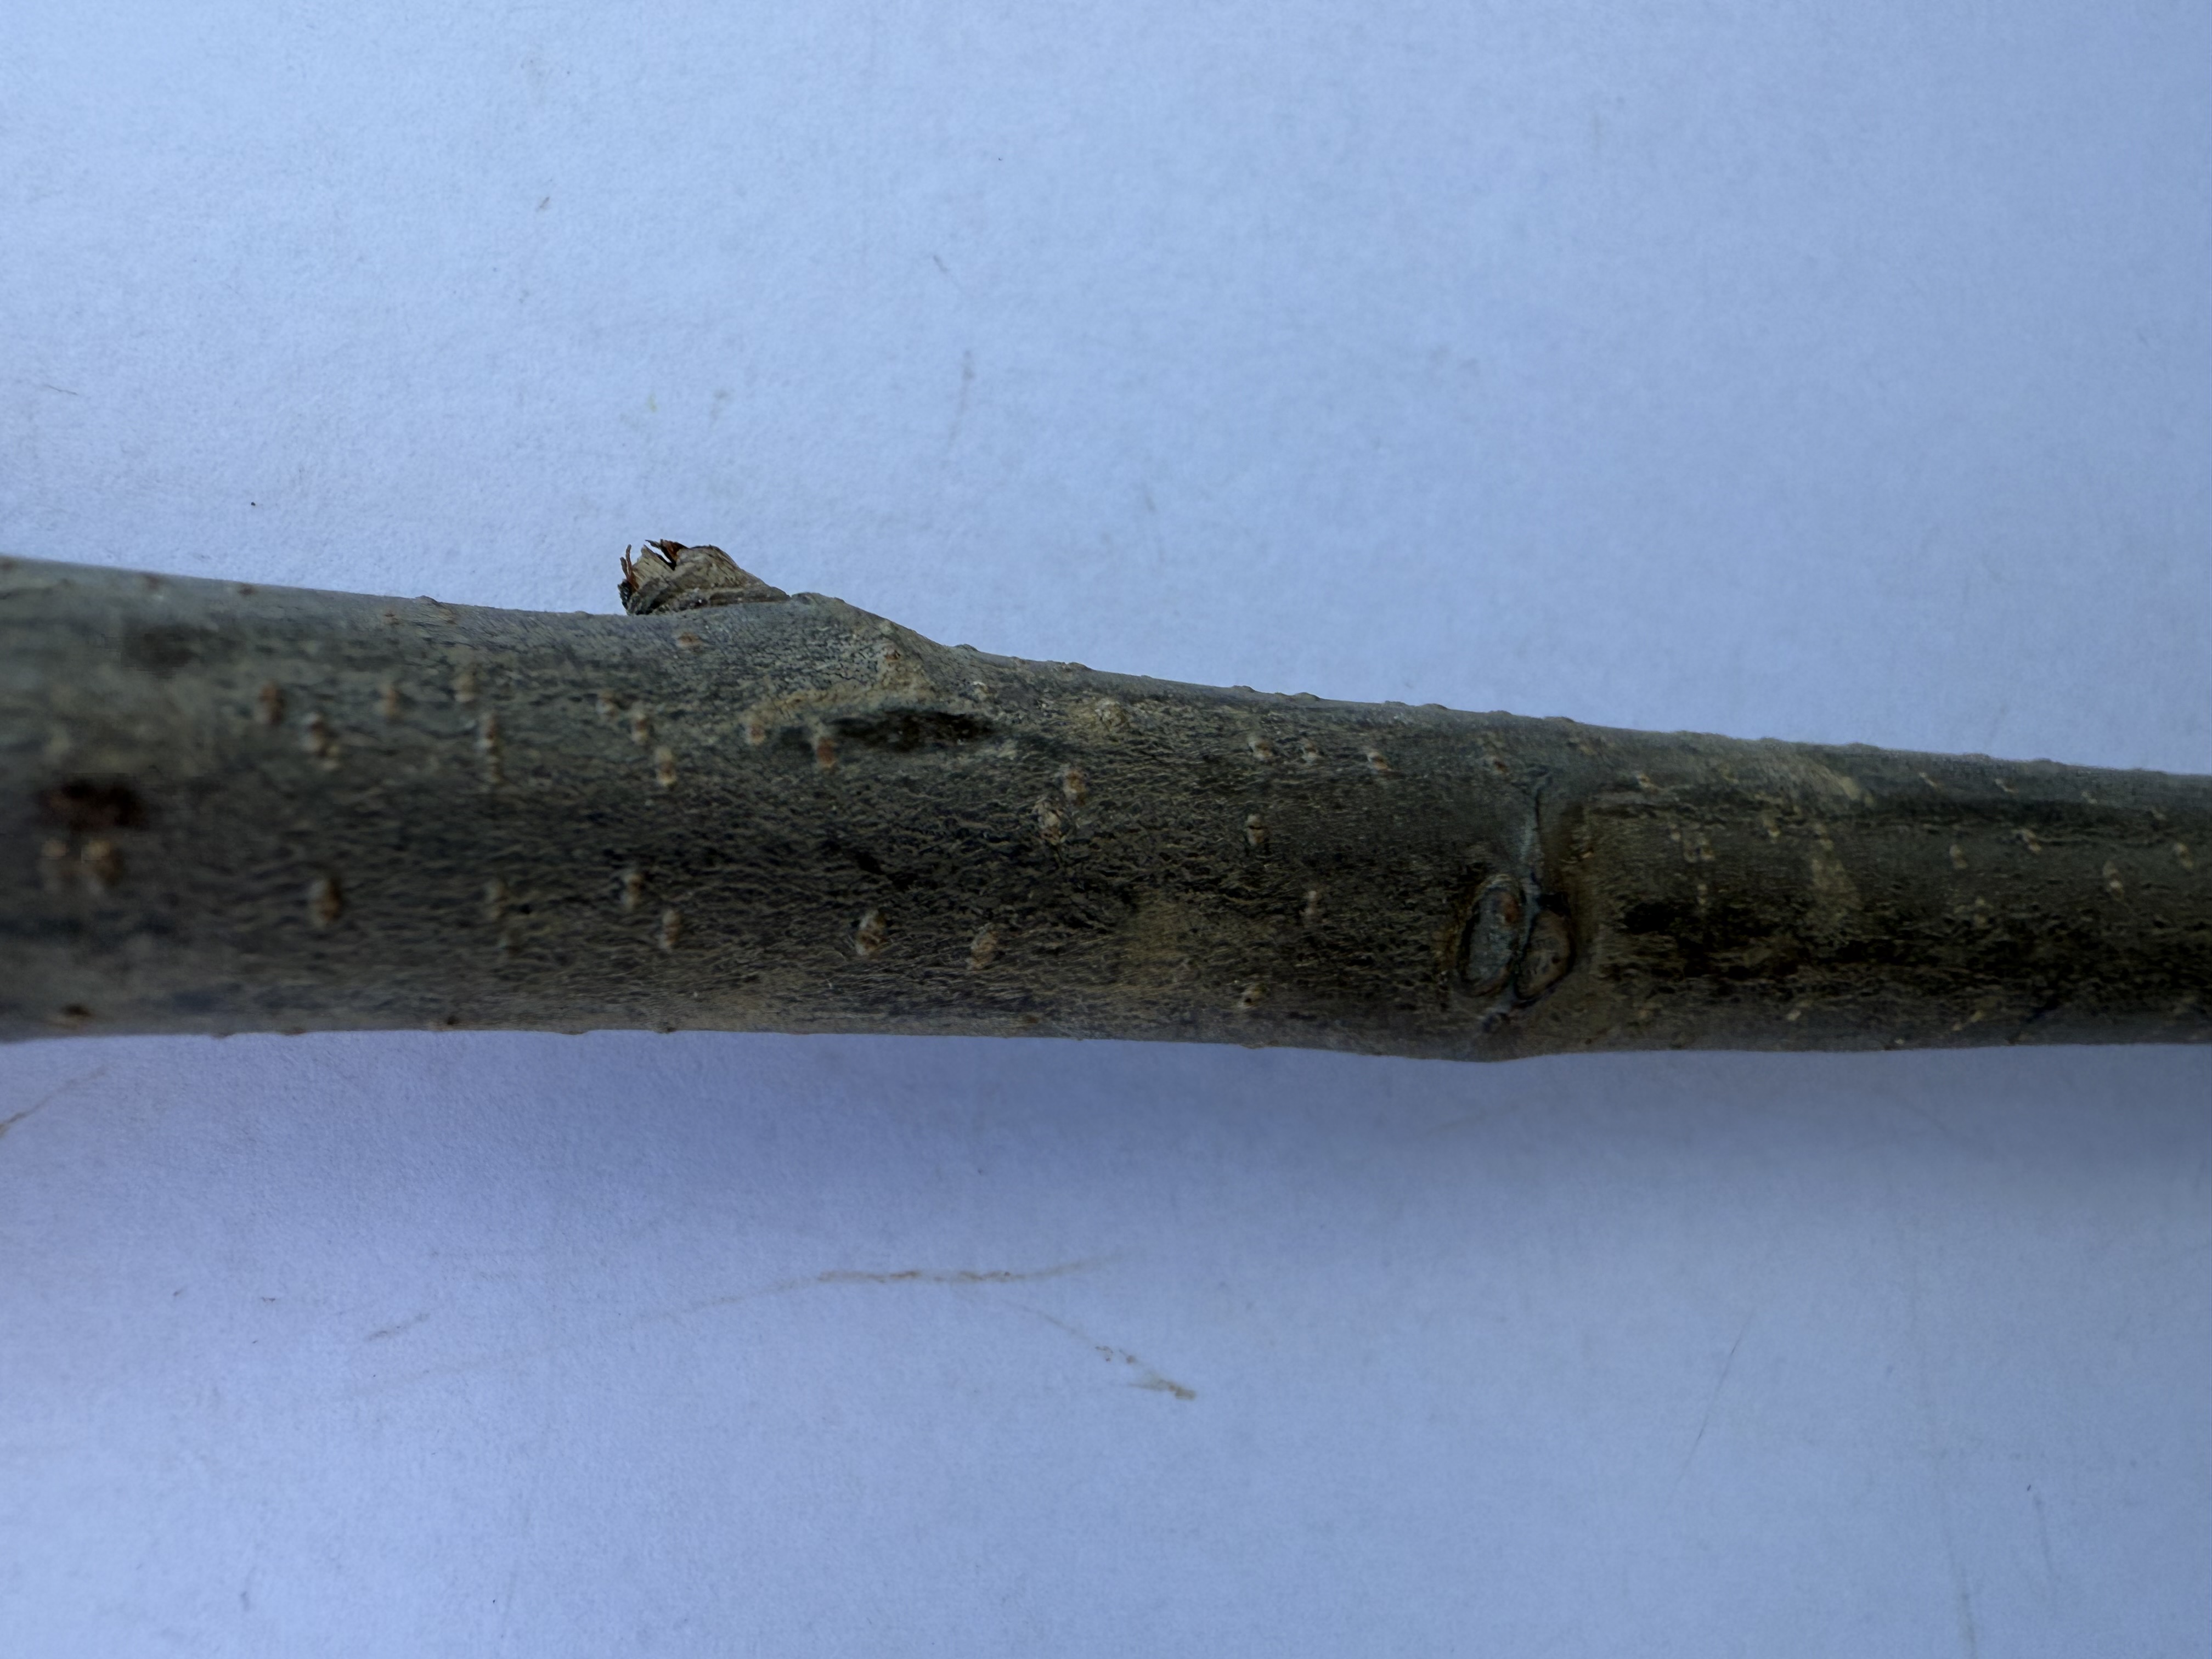
Variety: Chestnut